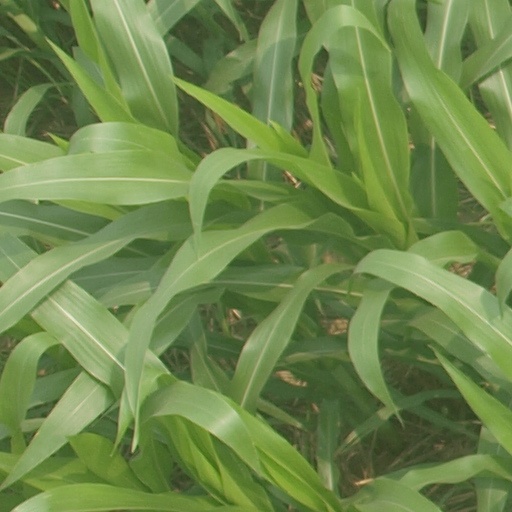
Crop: maize; corn